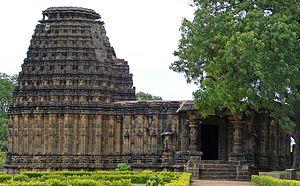
Le district de Gadag est l'un des trente district de l'état du Karnataka, en Inde.